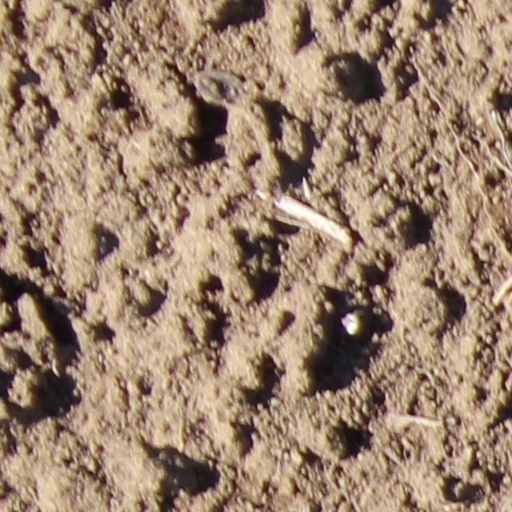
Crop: wheat